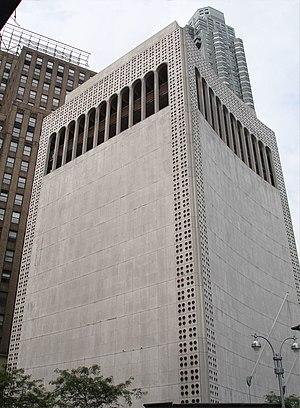
Cet article recense les sites concernés par l'observatoire mondial des monuments en 2006.
Edward Durell Stone est un architecte américain moderniste du XXᵉ siècle.